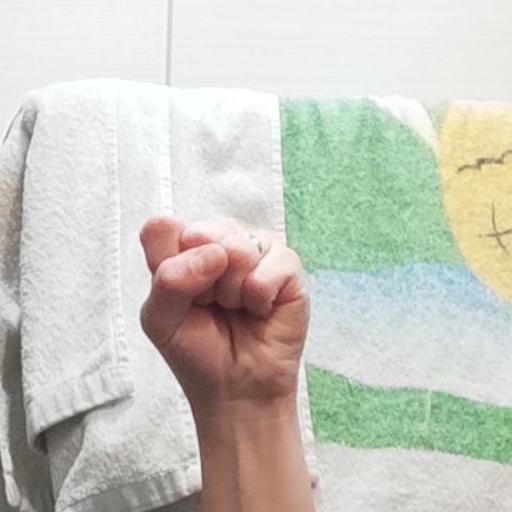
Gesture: fist